Hyrum M. Smith

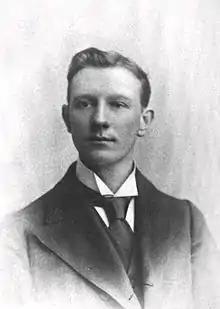
Smith in 1901

Hyrum Mack Smith (March 21, 1872 – January 23, 1918) was a member of the Quorum of the Twelve Apostles of the Church of Jesus Christ of Latter-day Saints (LDS Church).